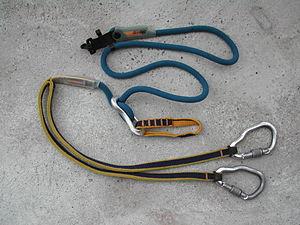
Dans la chute d'un corps retenu par une corde, le facteur chute ou facteur de chute est le rapport entre la hauteur de chute libre et la longueur au repos de corde dynamique disponible pour arrêter la chute. Le facteur de chute ne mesure donc pas le choc subi, mais il en est un des éléments contributifs avec la masse et la nature de la corde